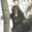
Label: chimpanzee